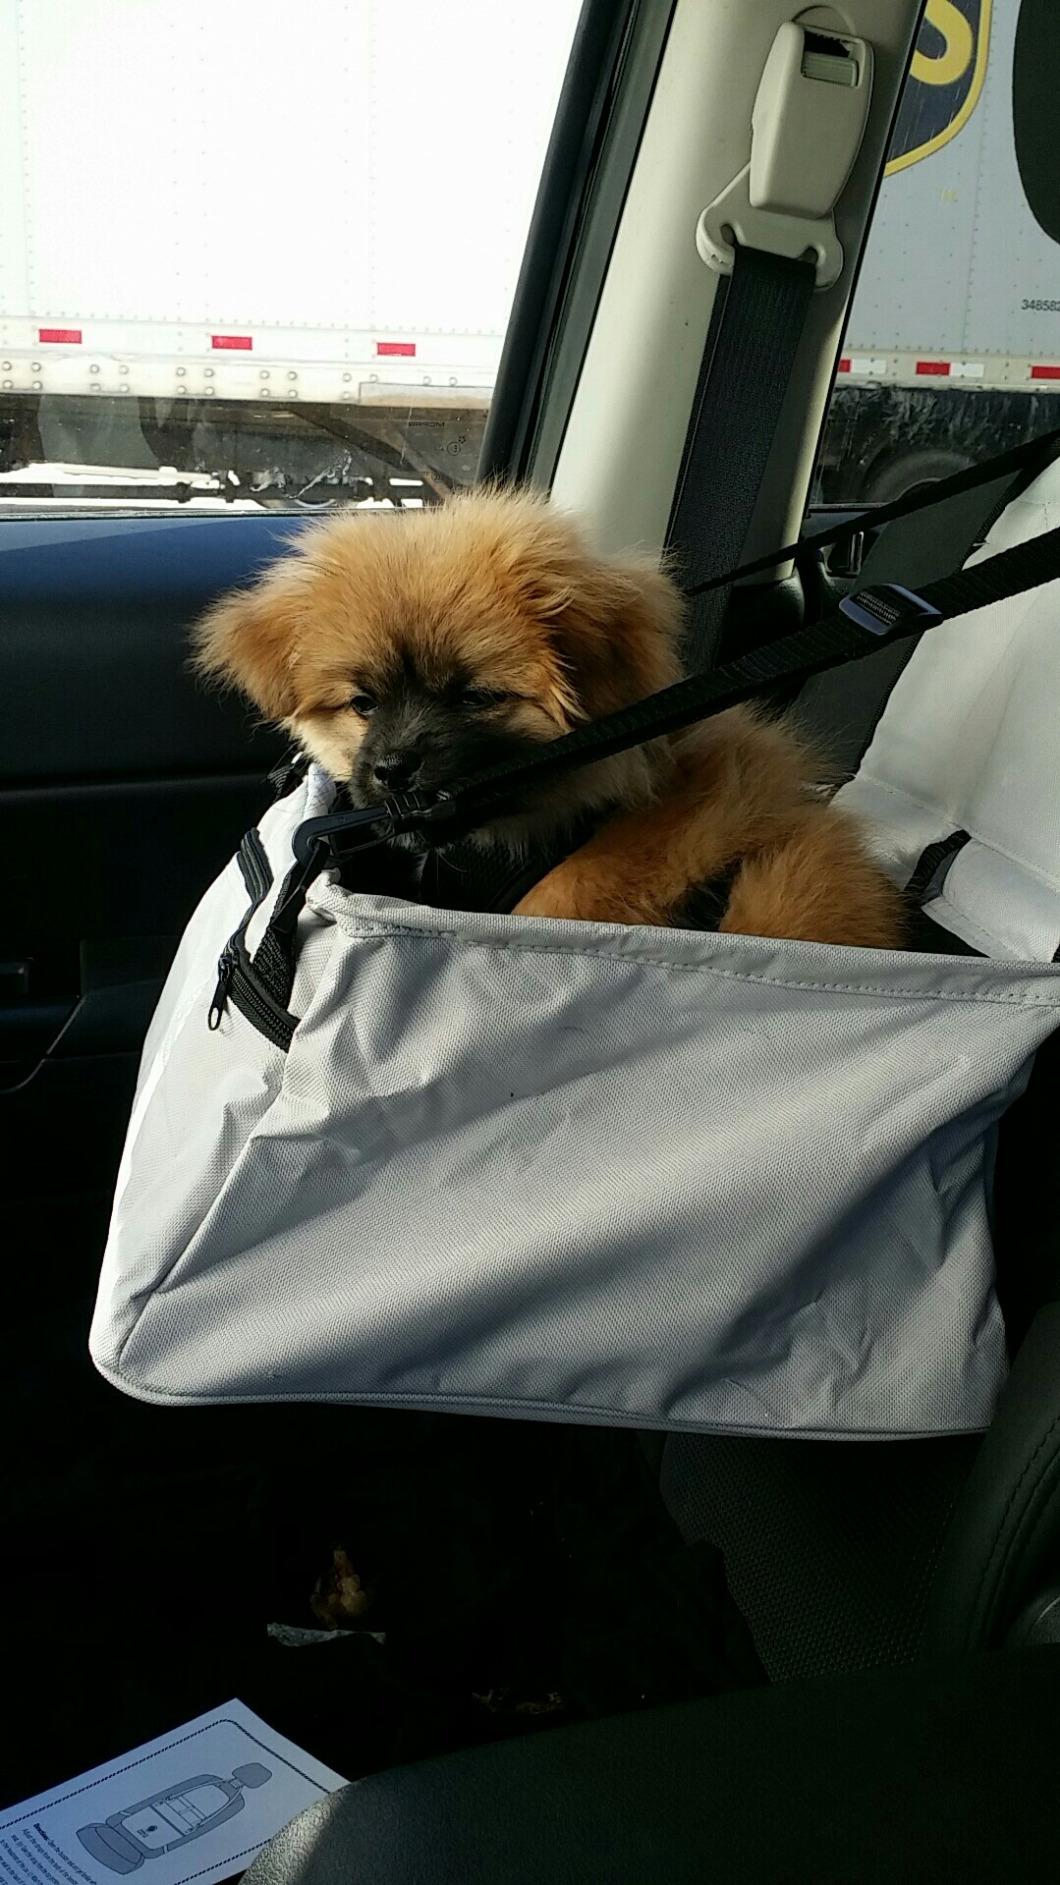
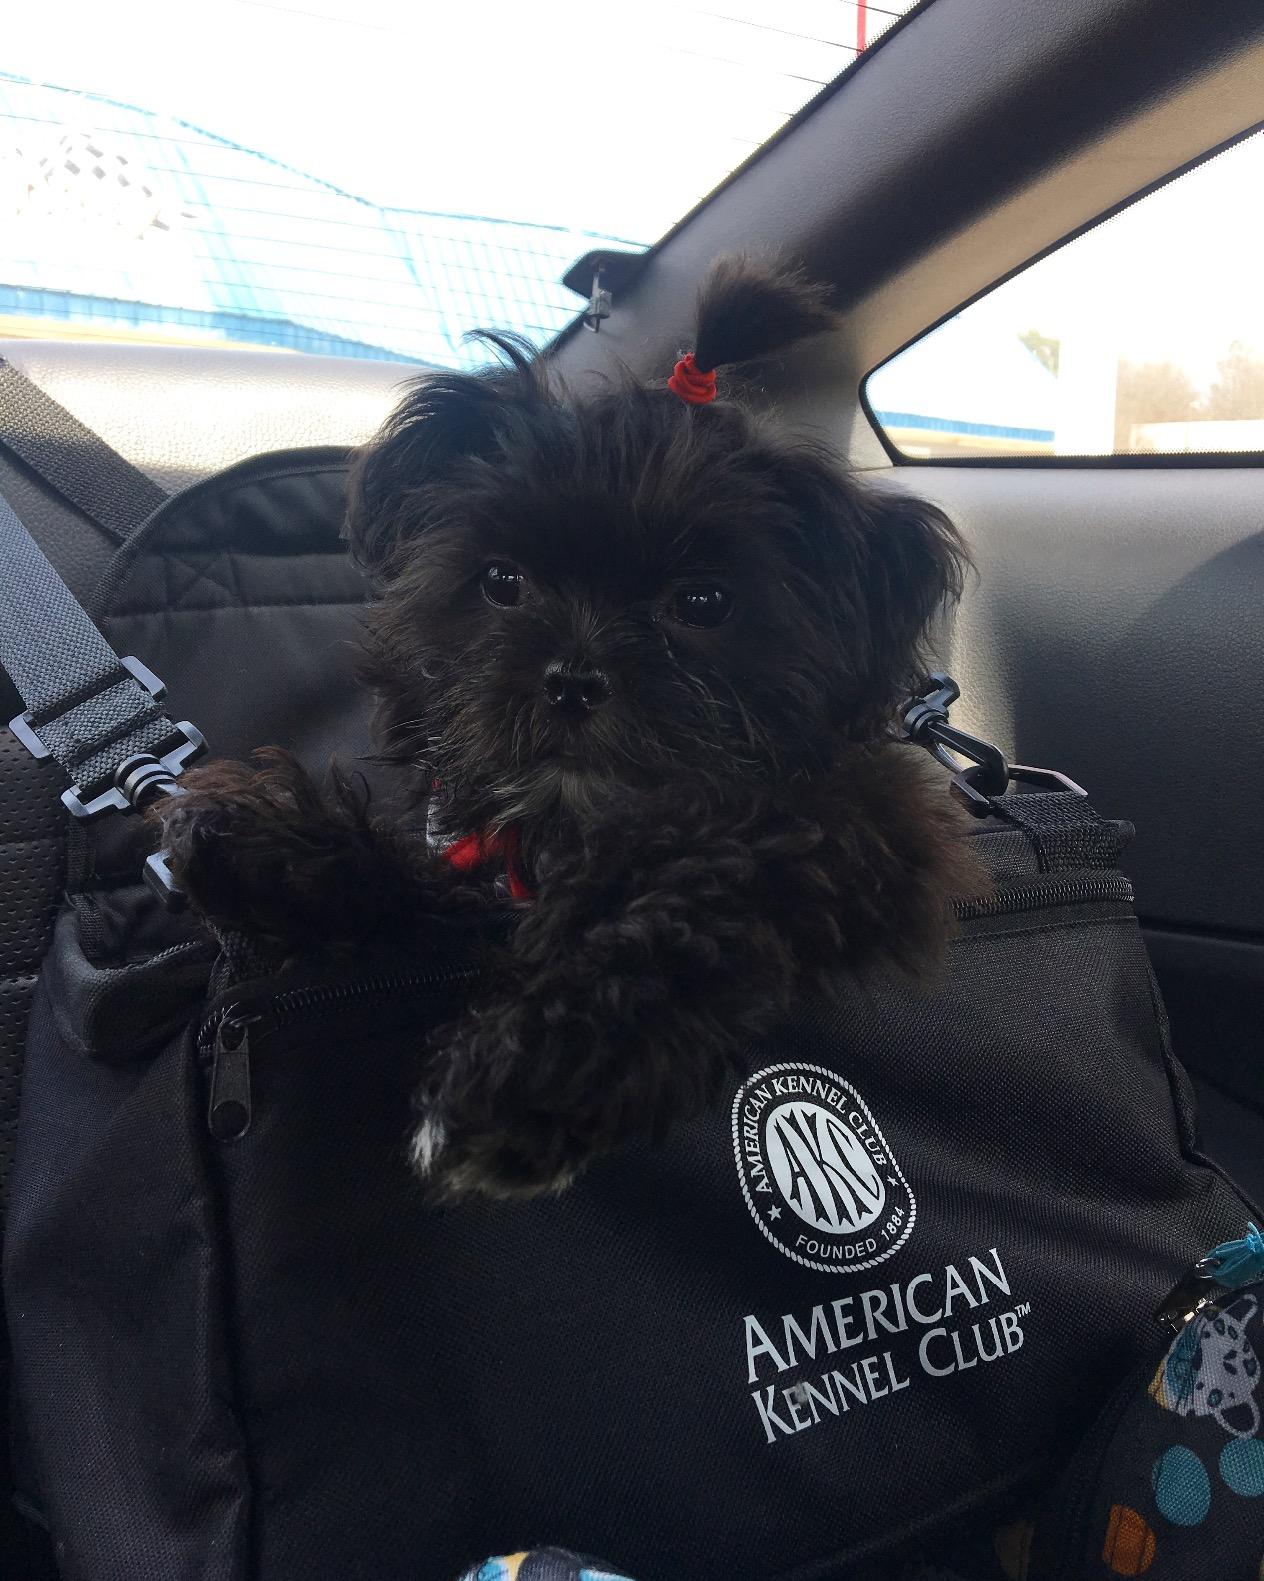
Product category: items_kennel
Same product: no